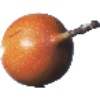
Label: granadilla